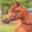
Label: horse